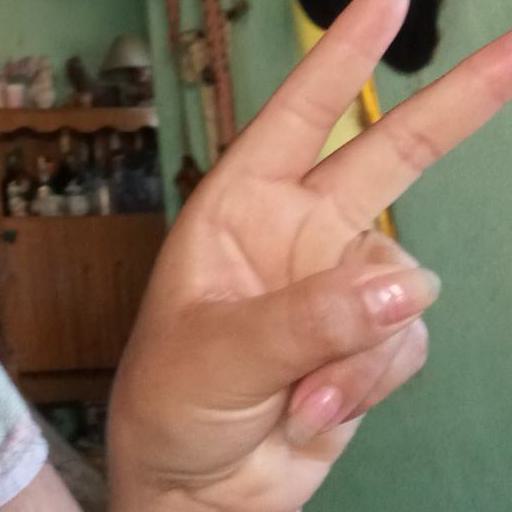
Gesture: peace